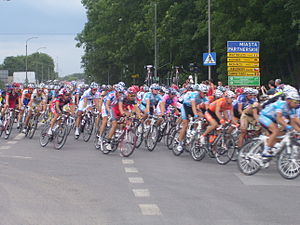
Polen Rundt 2010
Feltet på 4. etape
Polen Rundt 2010 var den 67. udgave af Polen Rundt. Det blev arrangeret fra 1. til 8. august. Løbet startede i Sochaczew og blev afsluttet i Kraków, og Daniel Martin vandt løbet sammenlagt.